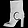
Label: Ankle boot